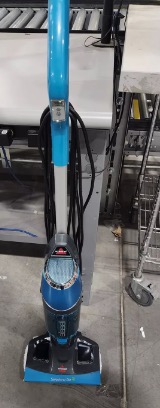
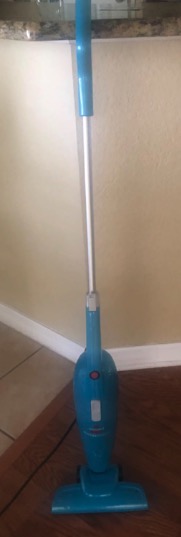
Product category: items_vacuum
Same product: no